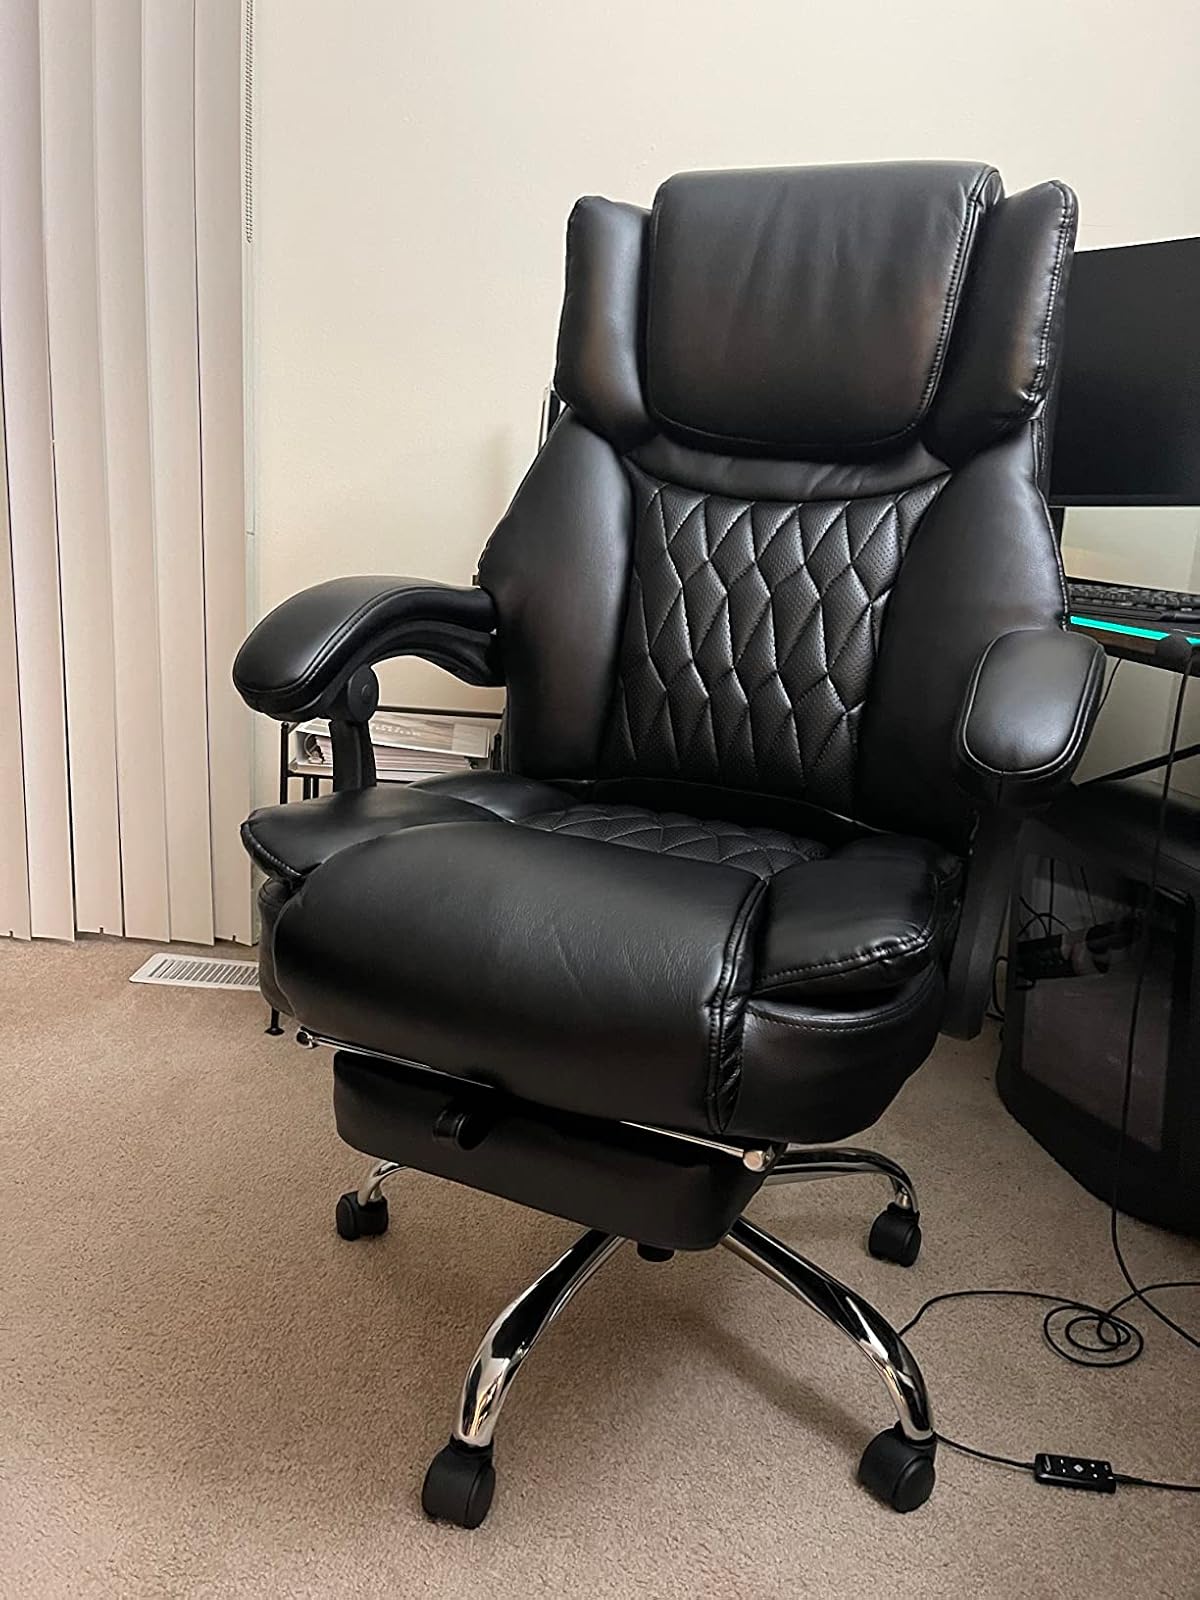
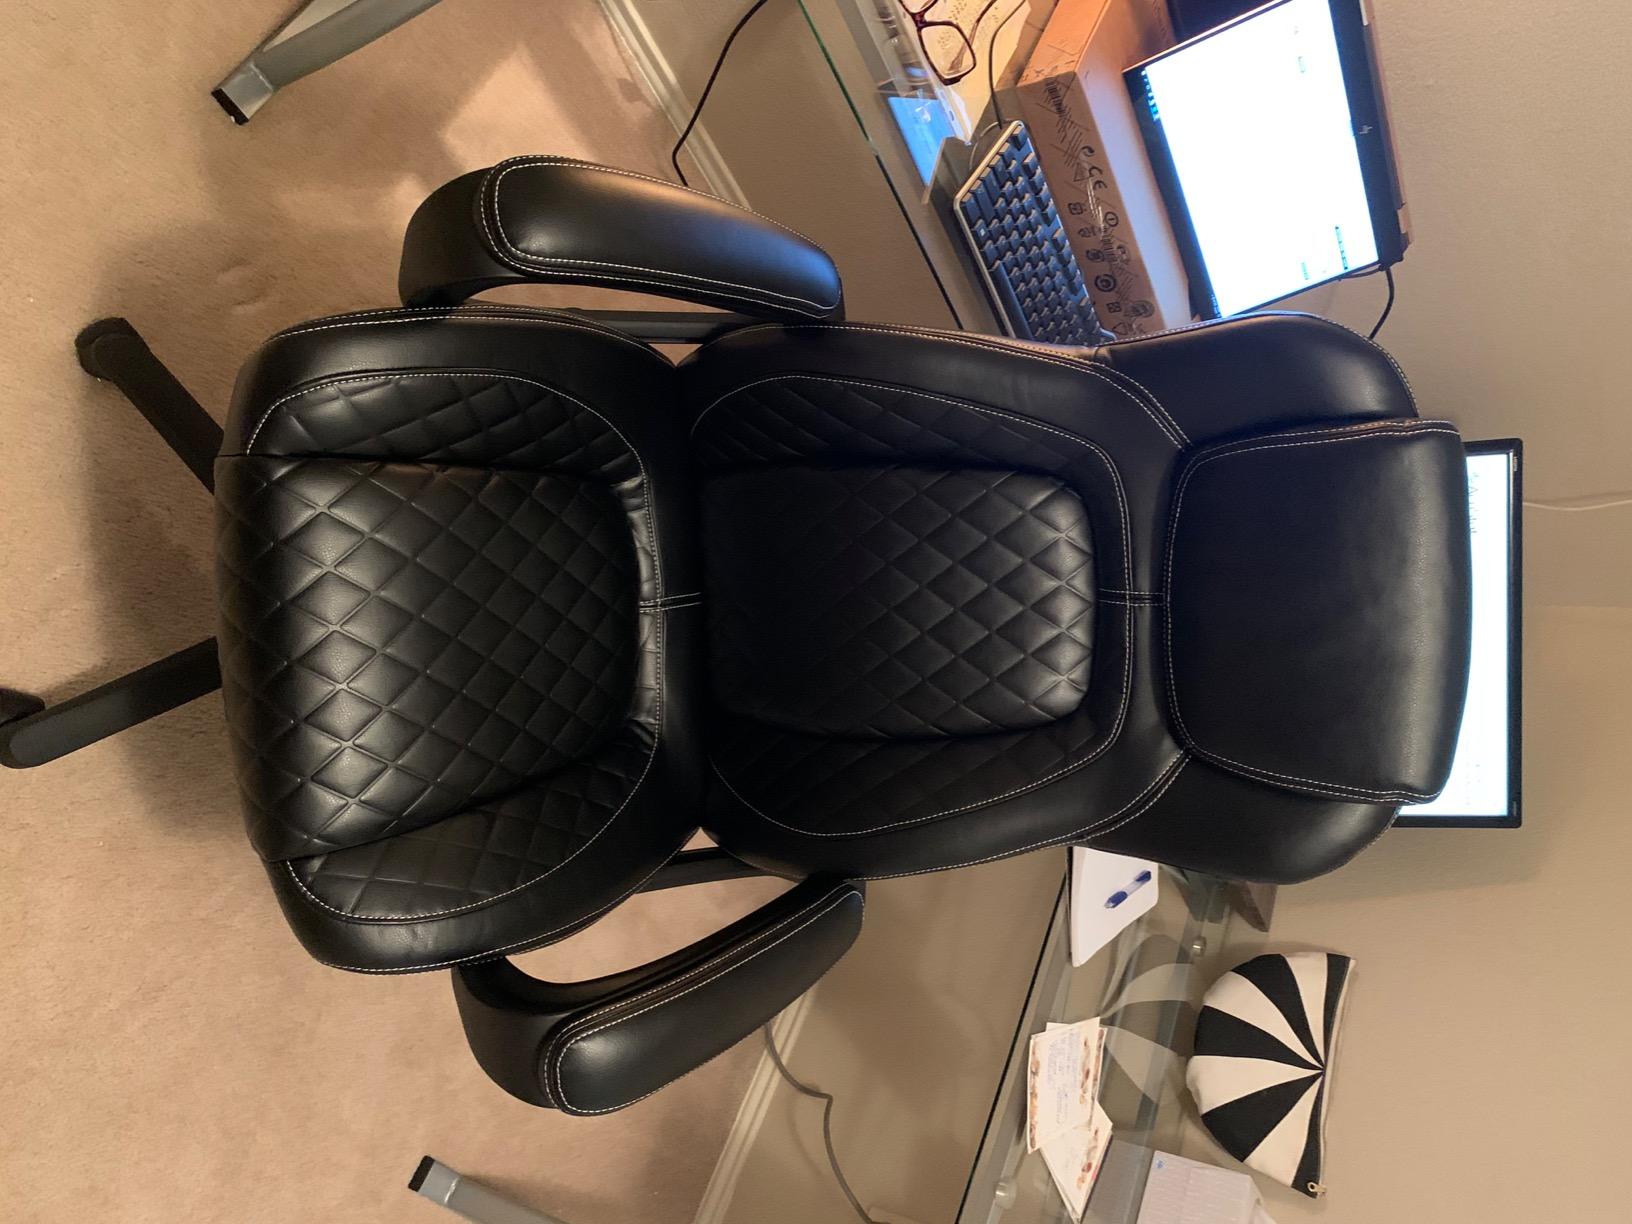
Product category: items_chair
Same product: no